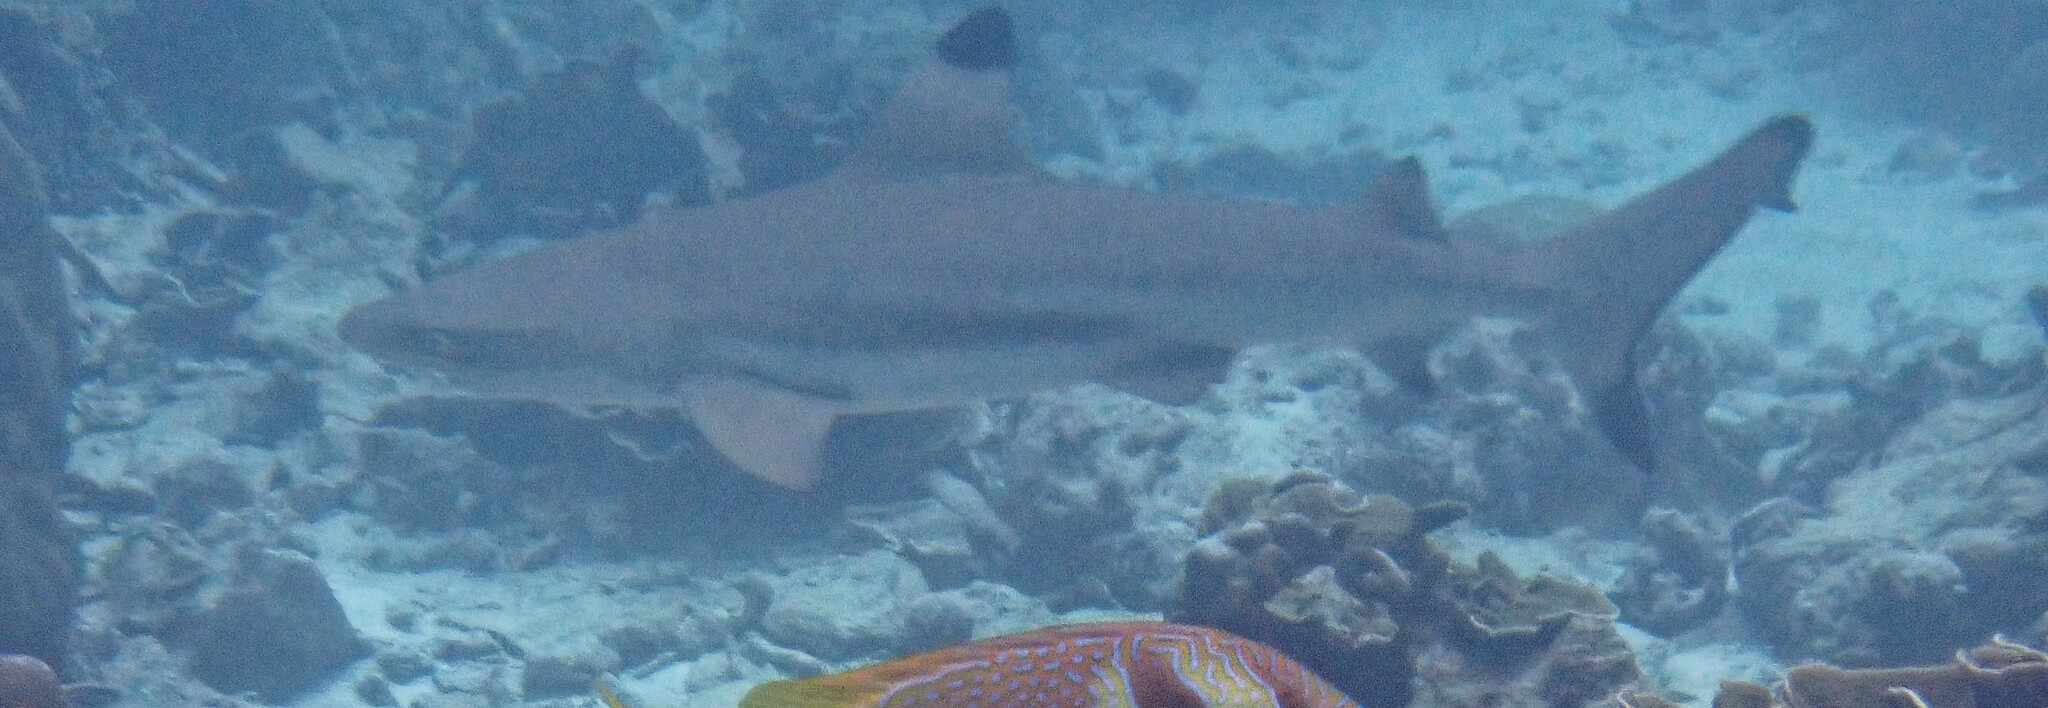
Carcharhinus melanopterus (Blacktip Reef Shark)